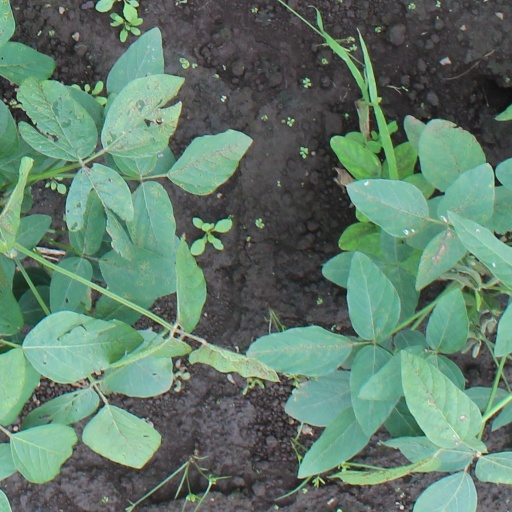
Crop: soybean